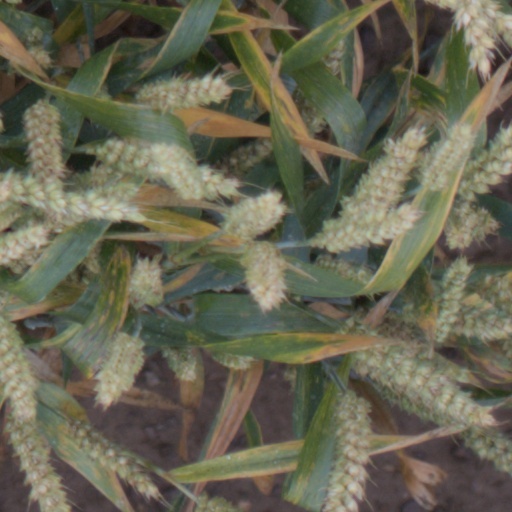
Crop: wheat